Timeline of motor vehicle brands

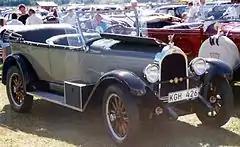
1927 Falcon-Knight Model 10 Touring

France: Rosengart, Silva-Coroner